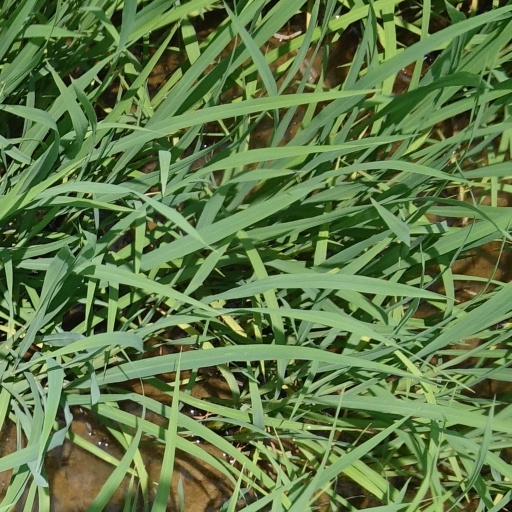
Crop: rice